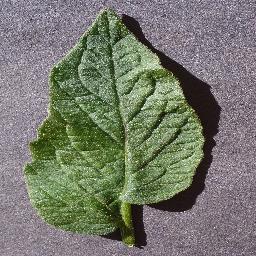
Label: Tomato___healthy